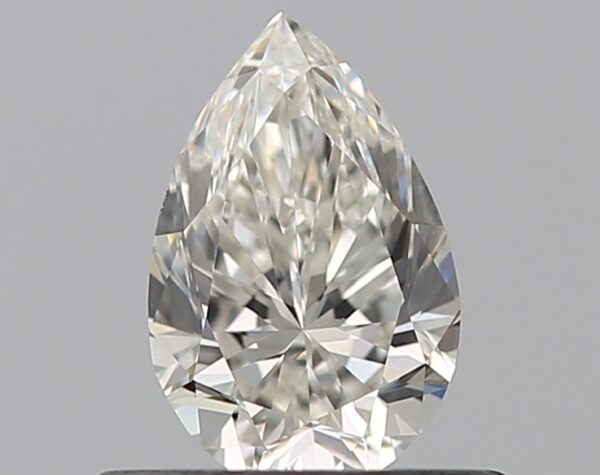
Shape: pear
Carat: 0.5
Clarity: VS1
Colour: H
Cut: VG
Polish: EX
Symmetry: GD
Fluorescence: N
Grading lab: GIA
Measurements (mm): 6.67 x 4.35 x 2.83